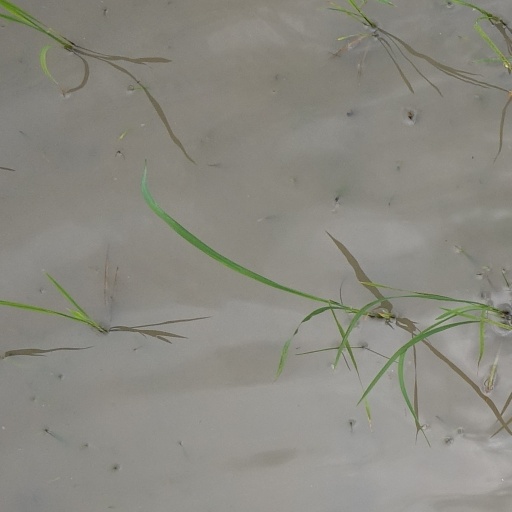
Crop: rice